Pharmacy

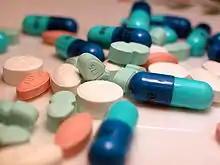
A medication is a drug used to diagnose, cure, treat, or prevent disease.

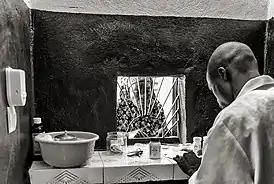
A pharmacy worker distributing drugs to an old woman at a local clinic.

Pharmacy is the science and practice of discovering, producing, preparing, dispensing, reviewing and monitoring medications, aiming to ensure the safe, effective, and affordable use of medicines. It is a miscellaneous science as it links health sciences with pharmaceutical sciences and natural sciences. The professional practice is becoming more clinically oriented as most of the drugs are now manufactured by pharmaceutical industries. Based on the setting, pharmacy practice is either classified as community or institutional pharmacy. Providing direct patient care in the community of institutional pharmacies is considered clinical pharmacy.